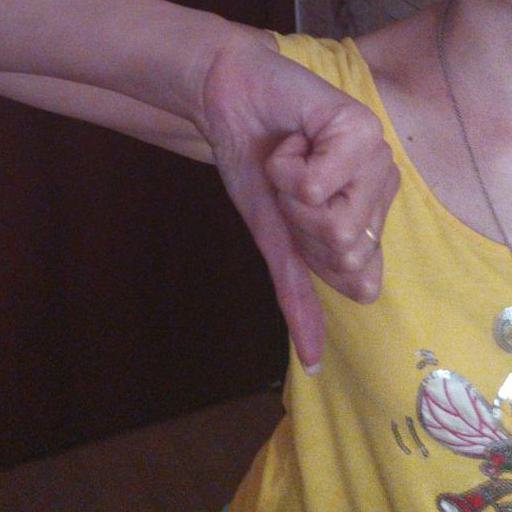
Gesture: dislike